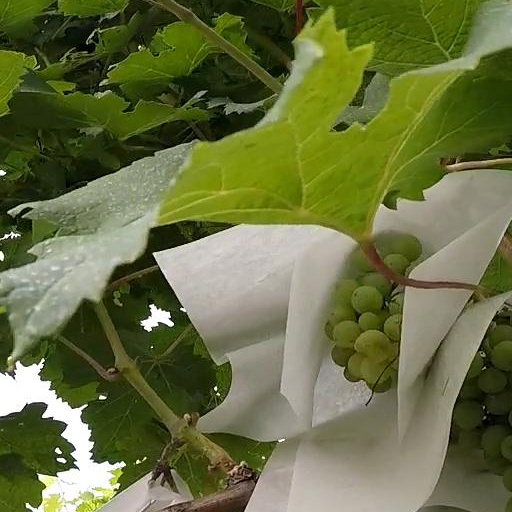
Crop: grape